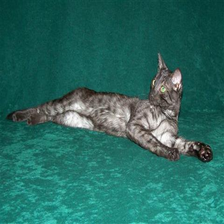
Species: cat
Breed: Egyptian Mau